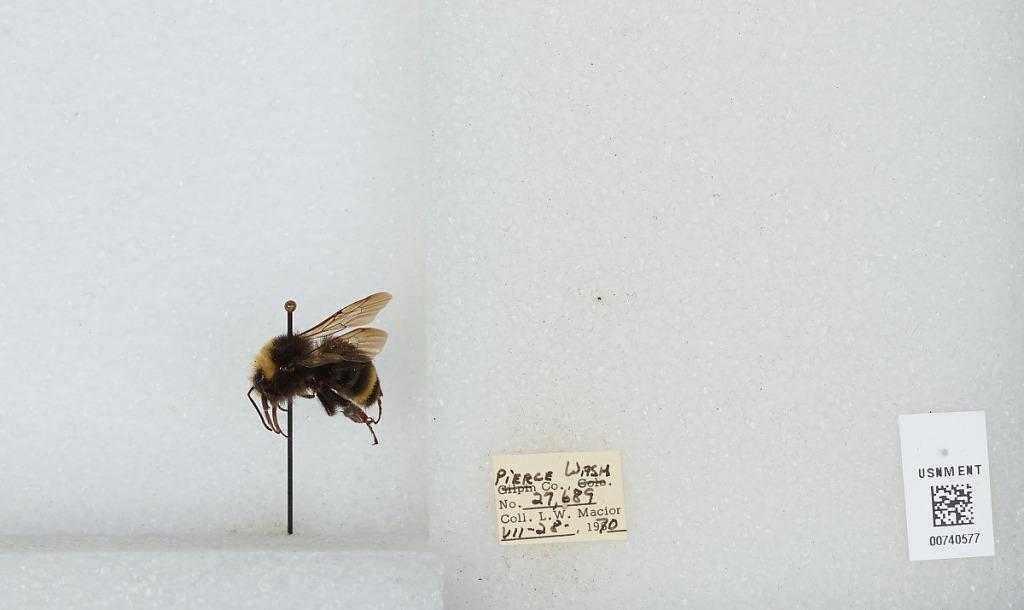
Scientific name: Bombus (Pyrobombus) vosnesenskii Radoszkowski
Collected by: L. Macior
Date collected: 1970-7-28
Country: United States
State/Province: Washington
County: Pierce
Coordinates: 47.05, -122.12